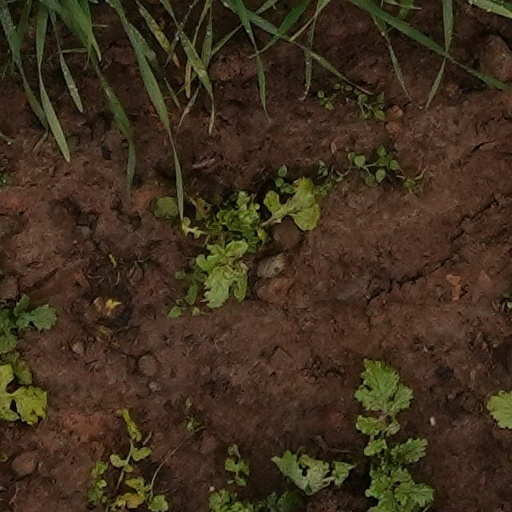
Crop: wheat